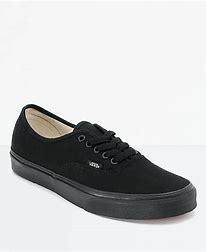
Brand: Vans
Model: Authentic Skate